Glorious Revolution

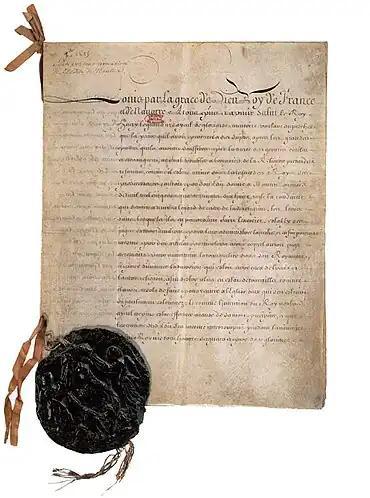
James's attempts to allow tolerance for English Catholics coincided with the October 1685 Edict of Fontainebleau revoking it for Huguenots.

Stuart political ideology derived from James VI and I, who in 1603 had created a vision of a centralised state, run by a monarch whose authority came from God, and where the function of Parliament was simply to obey. Disputes over the relationship between king and Parliament led to the War of the Three Kingdoms and continued after the 1660 Stuart Restoration. Charles II came to rely on the Royal Prerogative since measures passed in this way could be withdrawn when he decided, rather than Parliament. It could not though be used for major legislation or taxation.